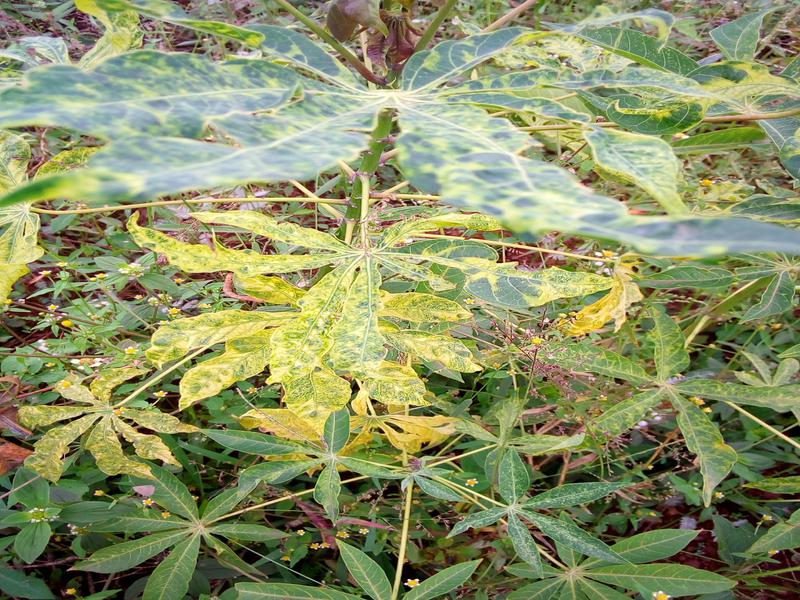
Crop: cassava
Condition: green_mottle